37th Flying Training Squadron

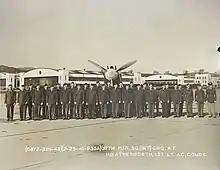
37th Pursuit Squadron Feb 1941

The squadron converted to Lightnings in 1942. In February 1943 it was detached from its parent group and deployed to North Africa, where it was assigned to the 14th Fighter Group the following month. The 14th group had temporarily withdrawn from combat, with some of its men and planes being reassigned to the 1st and 82d Fighter Groups.